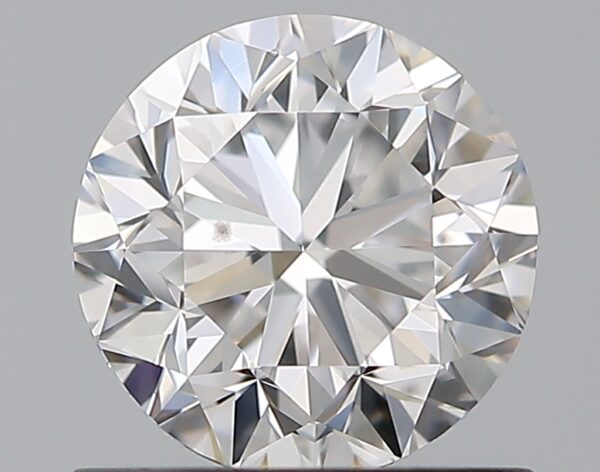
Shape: round
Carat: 0.9
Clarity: SI1
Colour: D
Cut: GD
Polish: EX
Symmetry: VG
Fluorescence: N
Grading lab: GIA
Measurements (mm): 5.86 x 5.94 x 3.89